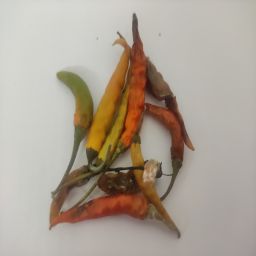
Crop: Chile Pepper
Quality: Damaged